Michael A. Shipp

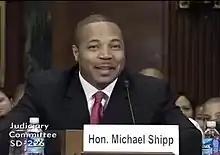

Michael Andre Shipp (born October 1965) is a United States district judge of the United States District Court for the District of New Jersey. He is a former United States magistrate judge of the same court.